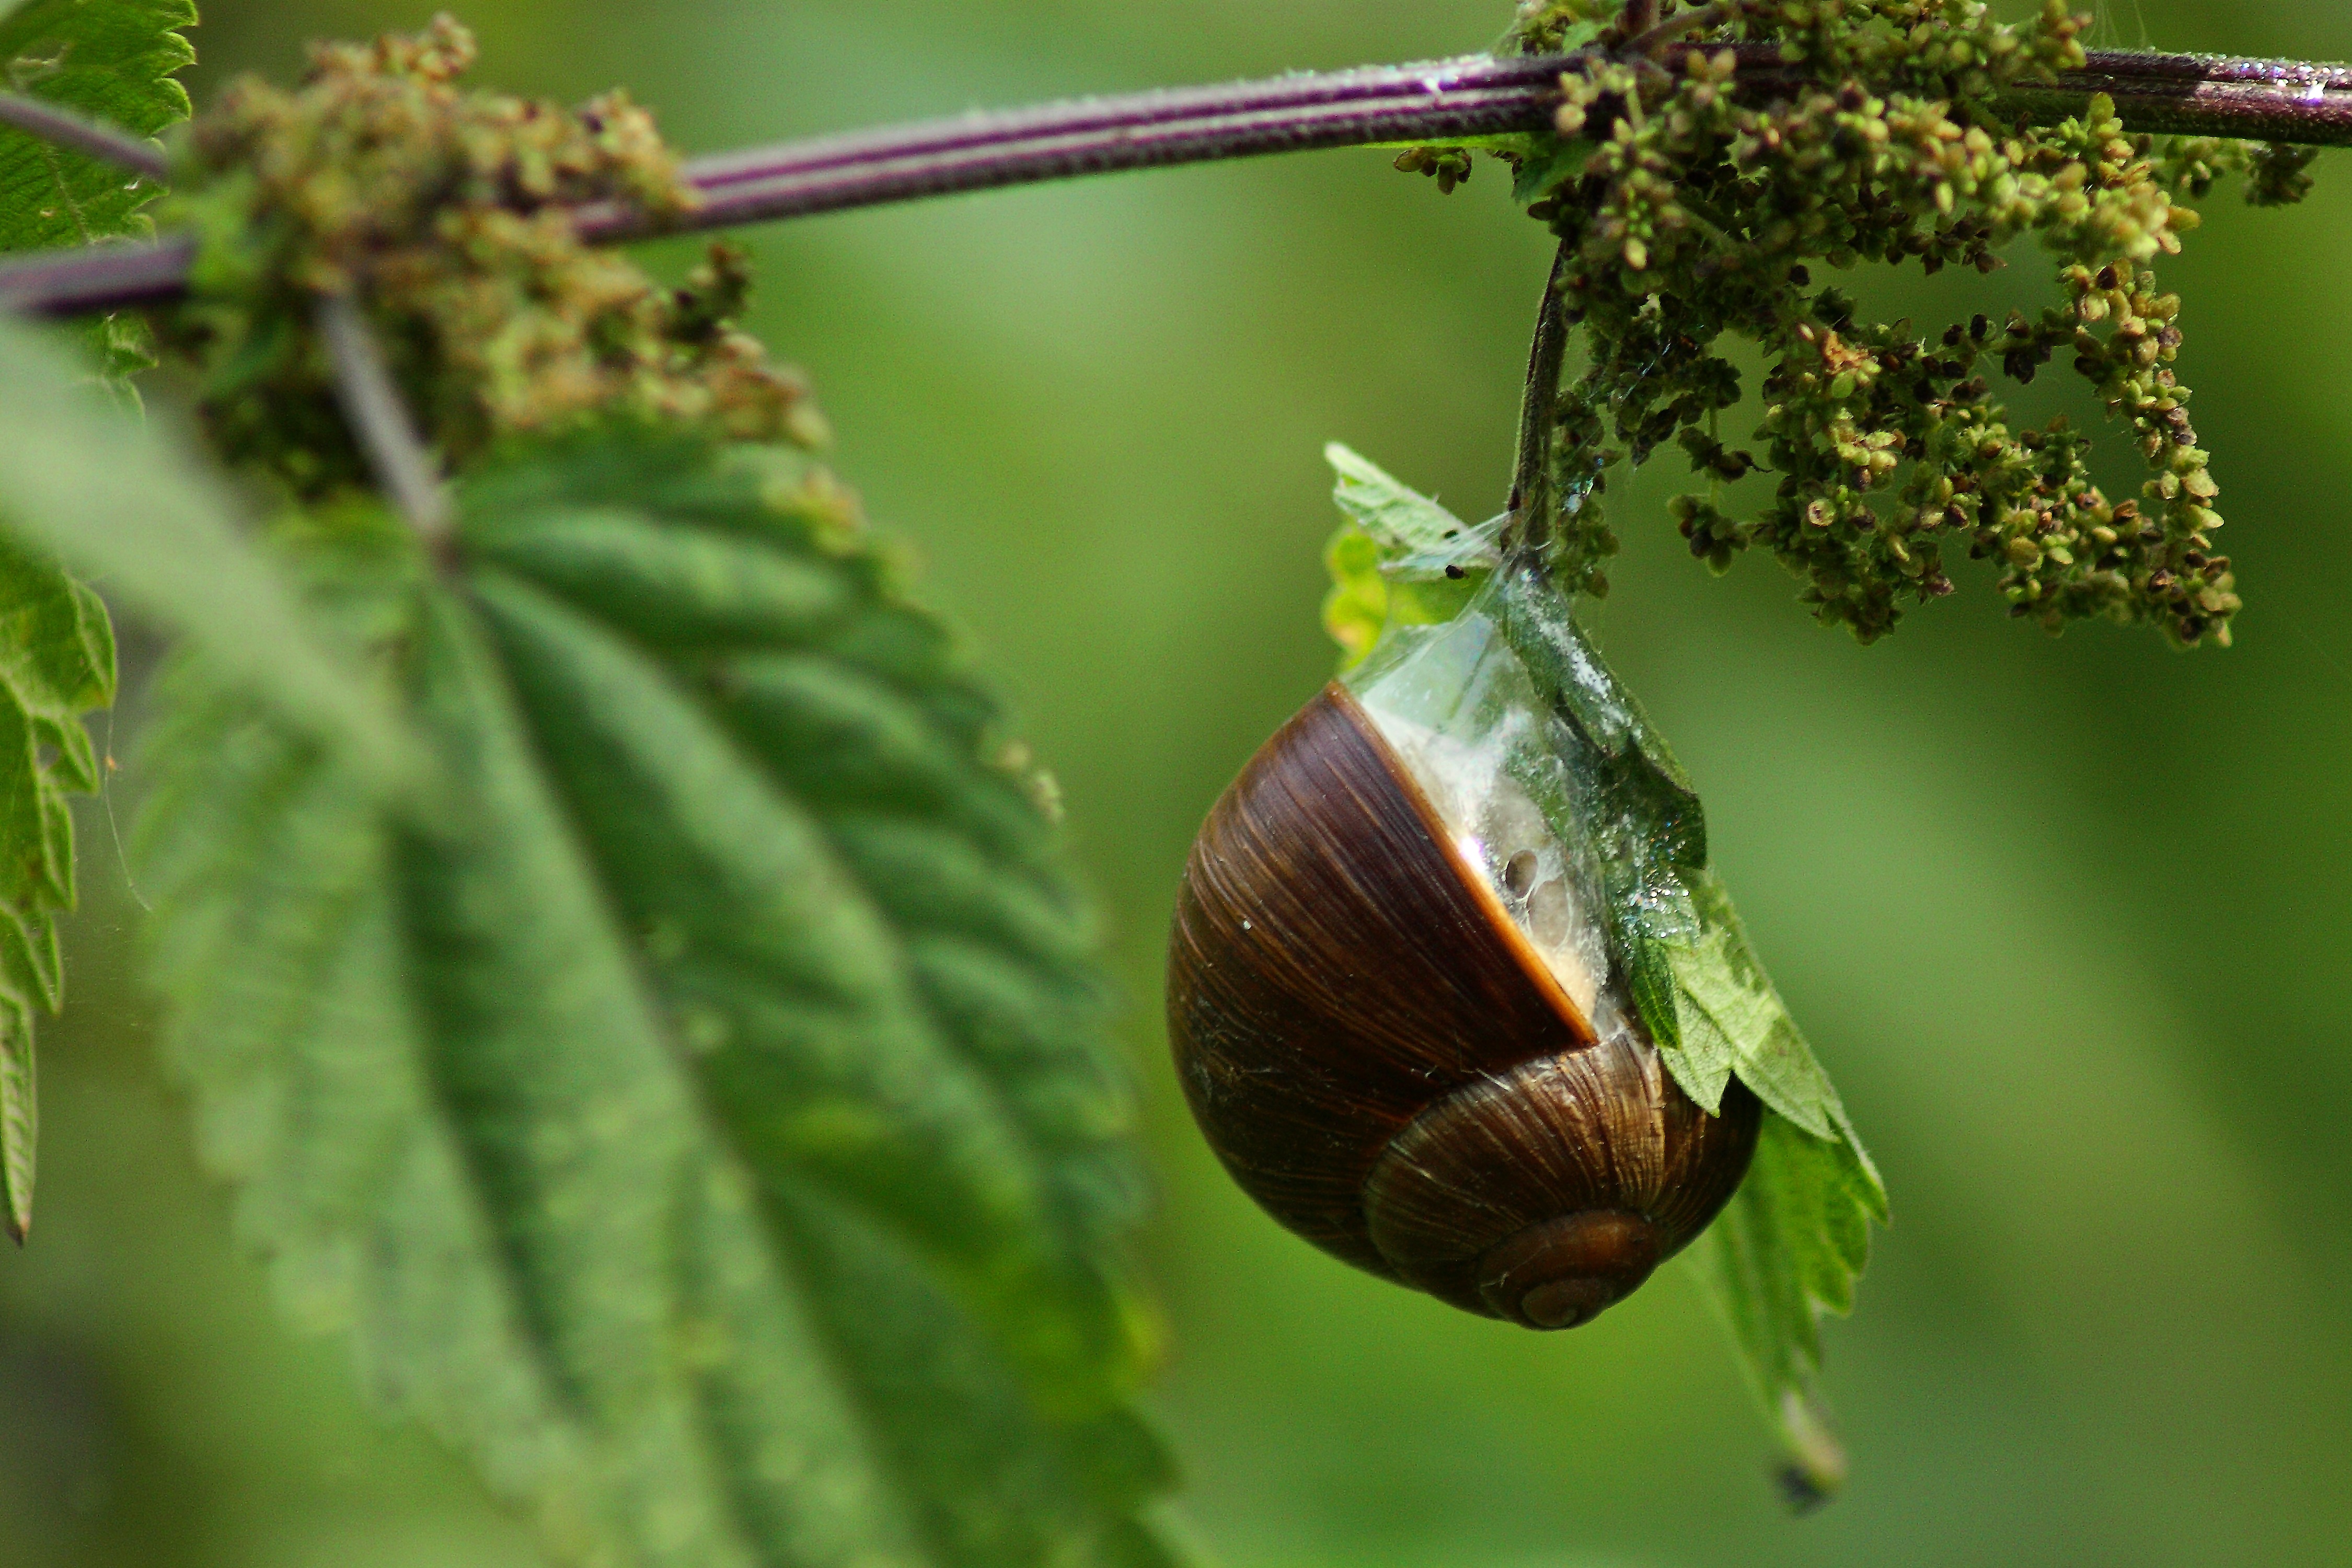
nature, branch, leaf, flower, green, produce, insect, botany, close, flora, fauna, shell, invertebrate, close up, mollusk, snail, animals, escargots, macro photography, slowly, snail shell, land snail